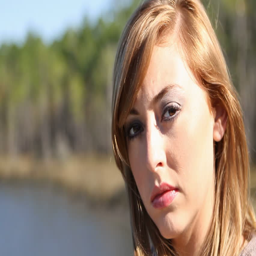
close up of sad faced young teenager 's face in an outdoor setting